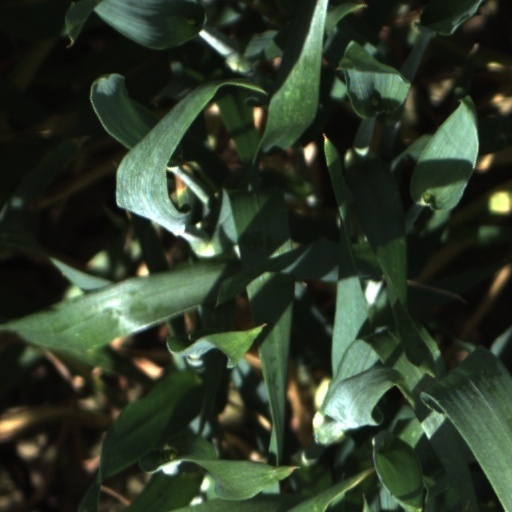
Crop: wheat